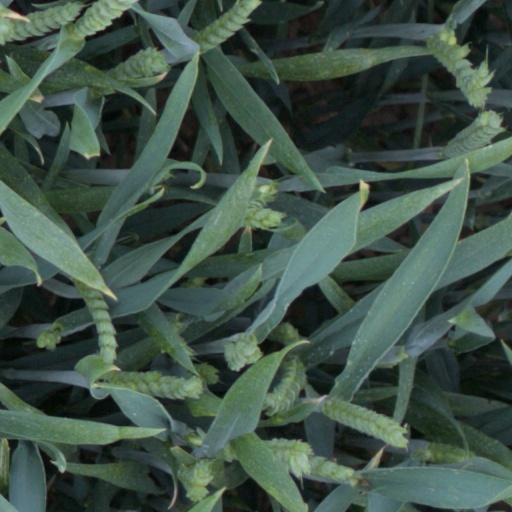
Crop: wheat